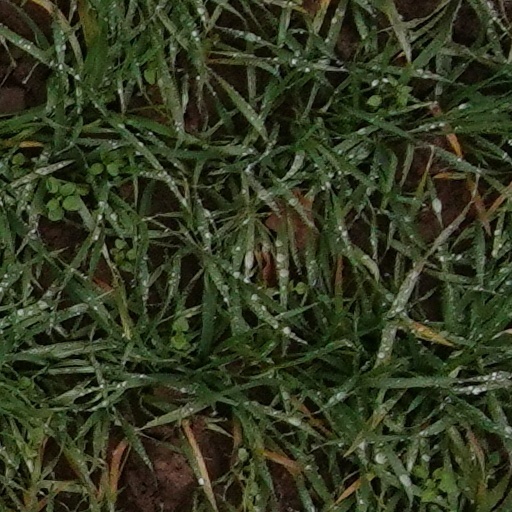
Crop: wheat